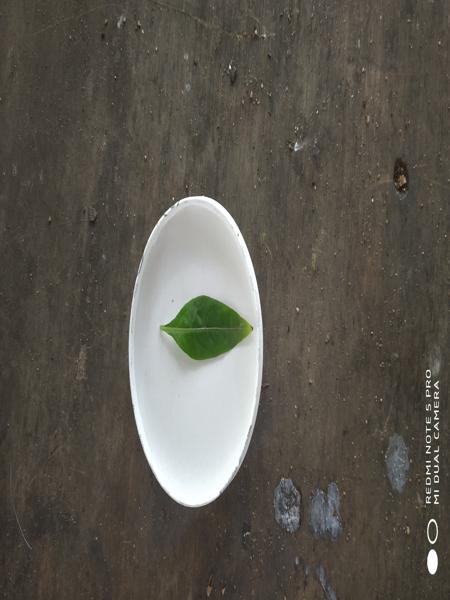
Plant: Nelavembu